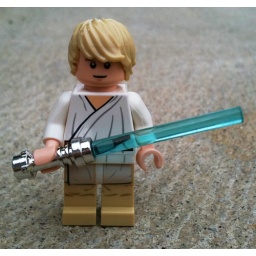
i prefer this to the female or male hairpieces used for luke in the official sets